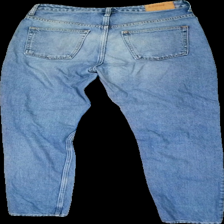
View: back
Type: Jeans
Category: Ladies
Brand: H&M
Colors: Blue
Material: 100% cott
Cut: Regular
Season: All
Price range: 50-100
Recommended usage: Reuse
Comment: sned söm